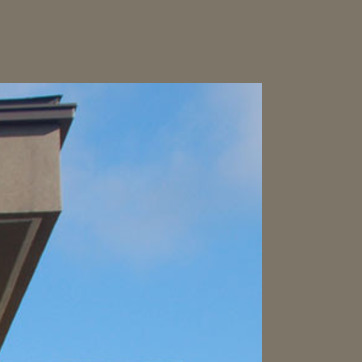
Material: sky